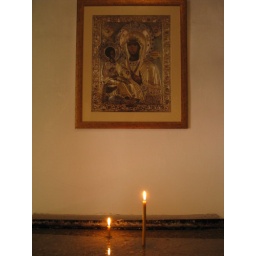
Prayer candles in water